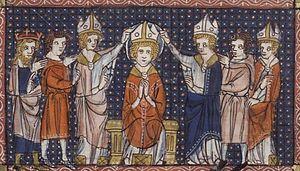
Ordination de saint Hilaire
Wallers-en-Fagne, anciennement Wallers-Trélon, est une commune française, située dans le département du Nord en région Hauts-de-France.
Savenay est une commune de l'Ouest de la France, située dans le département de la Loire-Atlantique, en région Pays de la Loire. La commune fait partie de la Bretagne historique, dans le pays historique du Pays nantais.
Hilaire de Poitiers, premier évêque de Poitiers réellement attesté, né vers 315 et mort en 367, est un évêque marié et écrivain latin chrétien. Théologien du IVᵉ siècle, il fut un grand défenseur de l'orthodoxie nicéenne face à l'arianisme et au sabellianisme. Il a été désigné par le titre d'« Athanase de l’Occident » en raison de son action énergique et pastorale dans la lutte pour l'orthodoxie chrétienne. Il a été élevé au rang de Docteur de l'Église par le pape Pie IX en 1851.
L'archidiocèse de Poitiers est un archidiocèse métropolitain de l'Église catholique en France. Le siège épiscopal est à Poitiers.
La Chapelle-Launay est une commune française située dans le département de la Loire-Atlantique, en région Pays de la Loire.
Rezé [ʁəze] anciennement ratiatum est une commune située en France, dans le département de la Loire-Atlantique, en région Pays de la Loire, chef-lieu d'un canton qui porte son nom. Située dans le Pays nantais, Rezé a par ailleurs donné son nom au pays de Retz, pays traditionnel dont elle fut la capitale originelle.
Campbon est une commune de l'Ouest de la France, située dans le département de la Loire-Atlantique, en région Pays de la Loire.